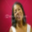
Label: woman